Hare Street House

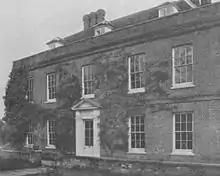
Hare Street House in 1914

Hare Street House is a Grade II* listed building in the hamlet of Hare Street that lies between Buntingford and Great Hormead in the East Hertfordshire district of Hertfordshire, England. It is mainly associated with the Roman Catholic priest and writer Robert Hugh Monsignor Benson, who owned the house from 1906 until his death in 1914.